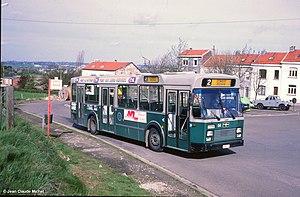
Autobus Van Hool A120/50 de la STIV n°04 (série 01-30) sur la ligne 2, rue du Cimetière à Stembert
Les Van Hool A120 et A120P sont des autobus produits par le constructeur belge Van Hool de 1977 à 1991.